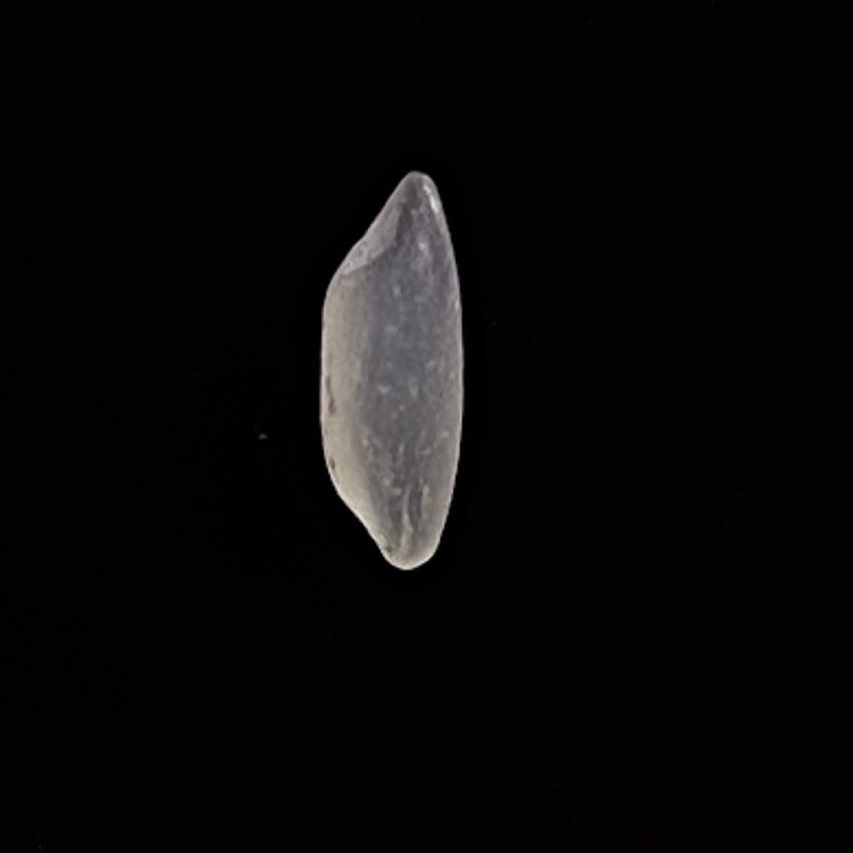
Rice variety: Katarivog